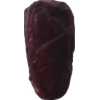
Label: dates